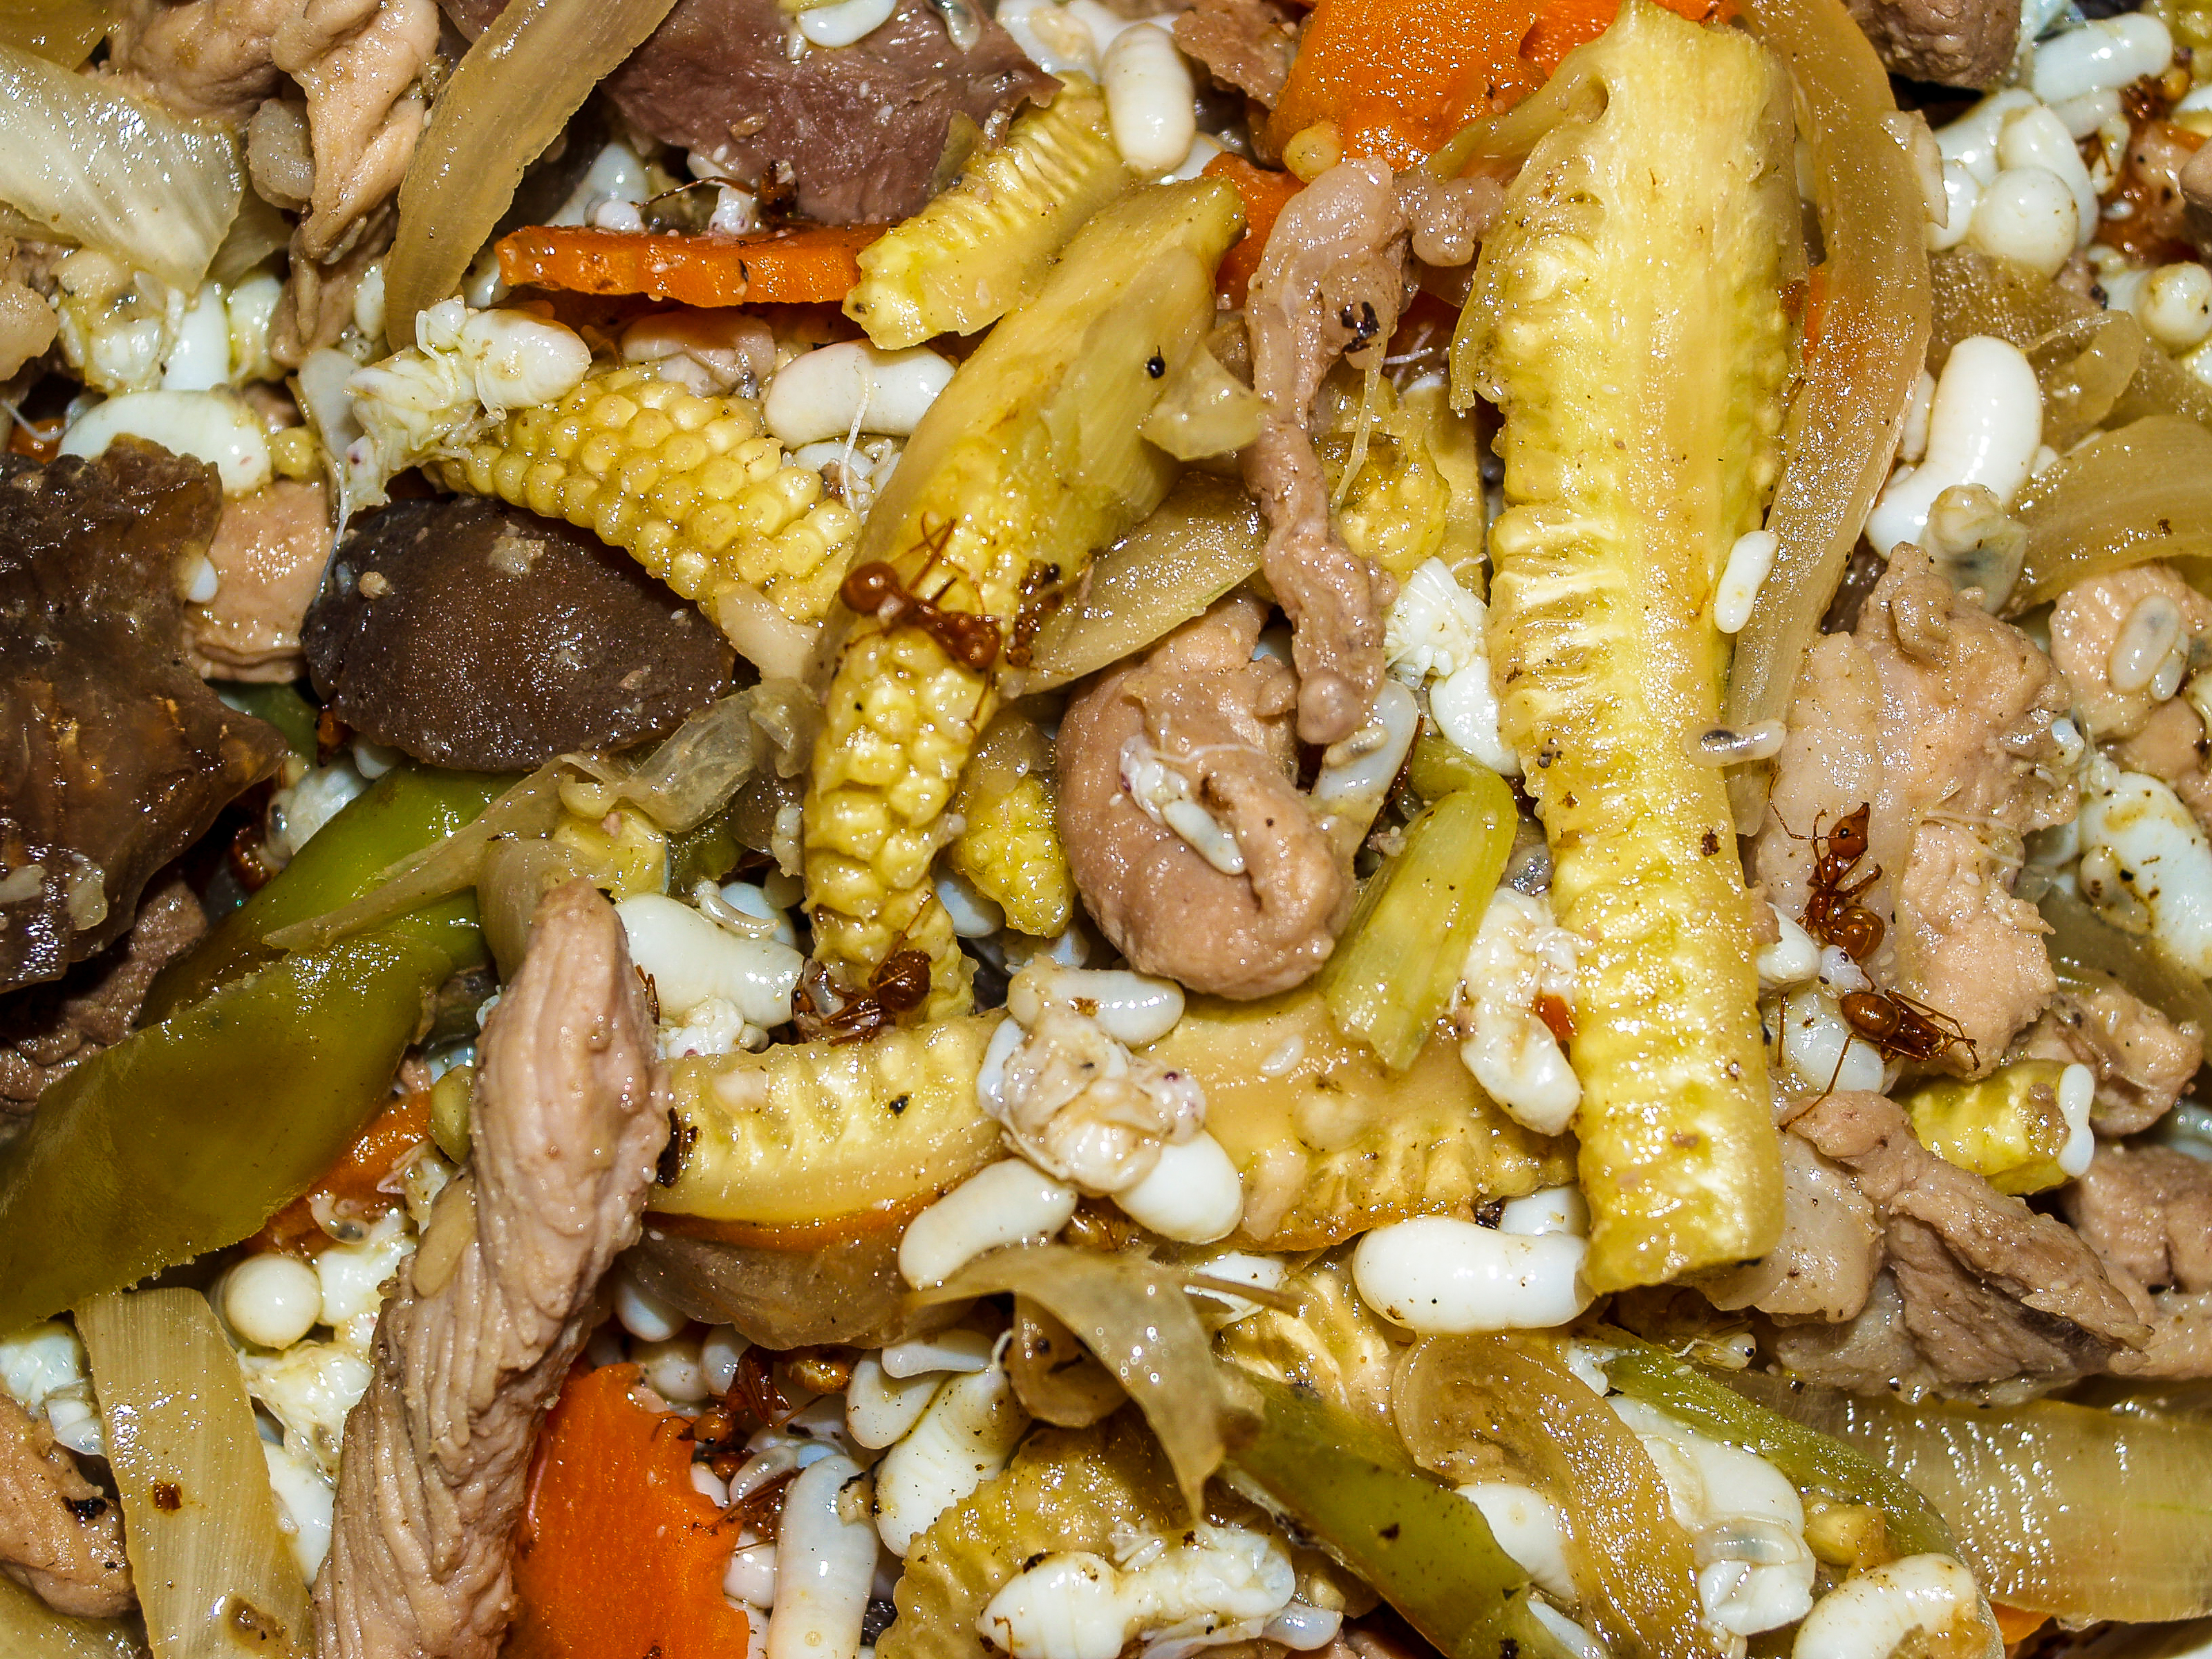
thai, spicy, cuisine, food, vegetable, chili, salad, sauce, rice, restaurant, herb, gourmet, delicious, dish, healthy, pepper, dinner, thailand, plate, ingredient, hot, curry, asia, meal, asian, lunch, recipe, fried, onion, cooking, vegetarian food, animal source foods, seafood